Ceramics museum

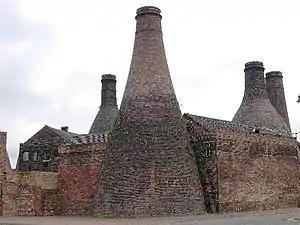
The Gladstone Pottery Museum.

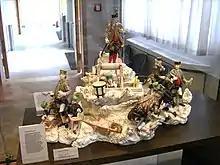
Porcelain miners at the Meissen Porcelain Museum

A ceramics museum is a museum wholly or largely devoted to ceramics, usually ceramic art. Its collections may also include glass and enamel, but typically concentrate on pottery, including porcelain. Most national collections are in a more general museum covering all of the arts, or just the decorative arts. However, there are a number of specialized ceramics museums, with some focusing on the ceramics of just one country, region or manufacturer. Others have international collections, which may be centered on ceramics from Europe or East Asia or have a more global emphasis.